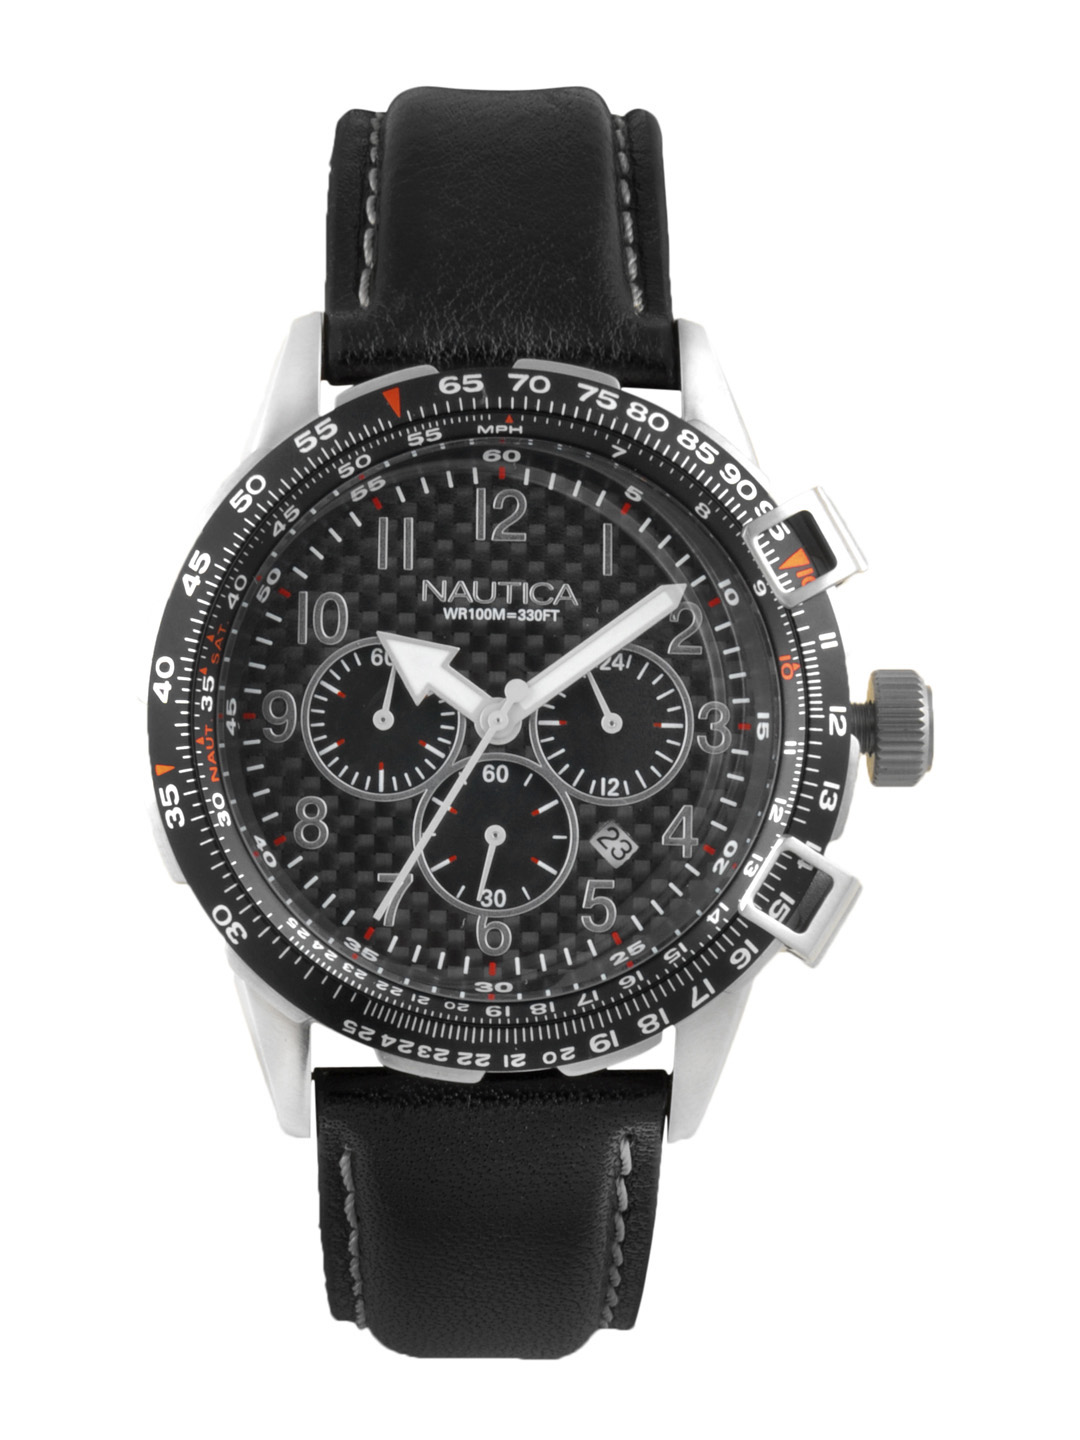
Nautica Men Black Dial Chronograph Watch
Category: Accessories / Watches / Watches
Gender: Men
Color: Black
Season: Winter 2016
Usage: Casual